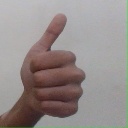
अक्षर: थ